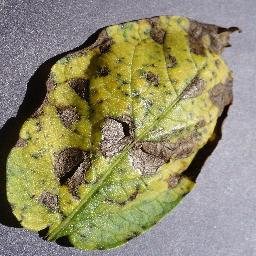
Etiqueta: Tizon_Temprano